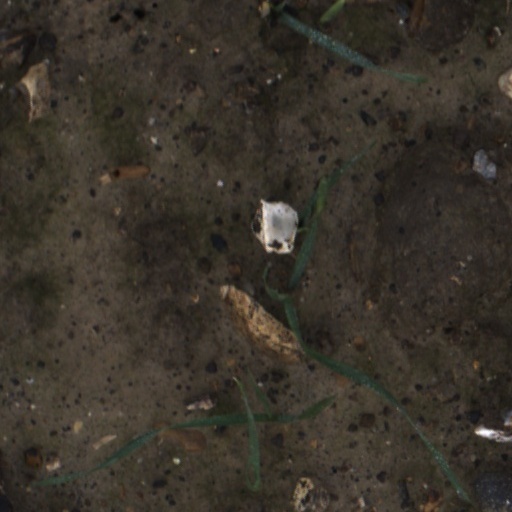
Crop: wheat